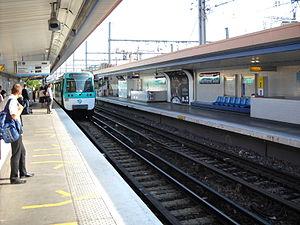
La station ""Malakoff - Rue Étienne Dolet"", sur la ligne 13 du métro de Paris."
La liste des stations du métro de Paris propose un aperçu des stations actuellement en service, fermées ou autres, du métro de Paris, en France. Le métro a ouvert en 1900 et comprend 302 stations et 383 points d'arrêt, depuis le 23 mars 2013. Les stations fermées ne sont pas comptées dans le total.
Malakoff - Rue Étienne-Dolet est une station de la ligne 13 du métro de Paris, située sur la commune de Malakoff.